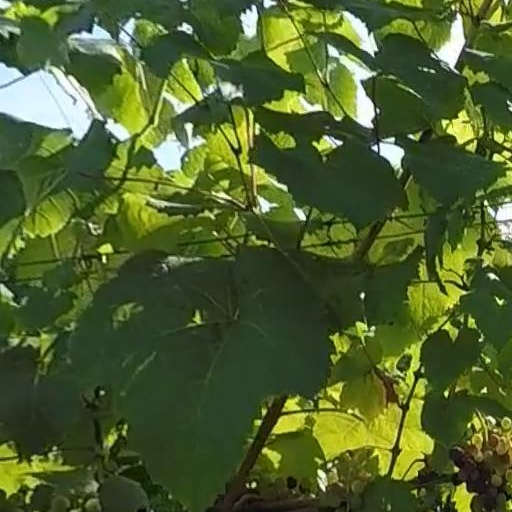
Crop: grape